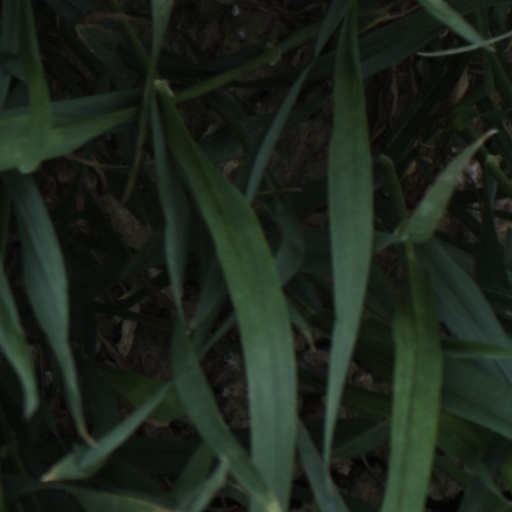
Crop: wheat